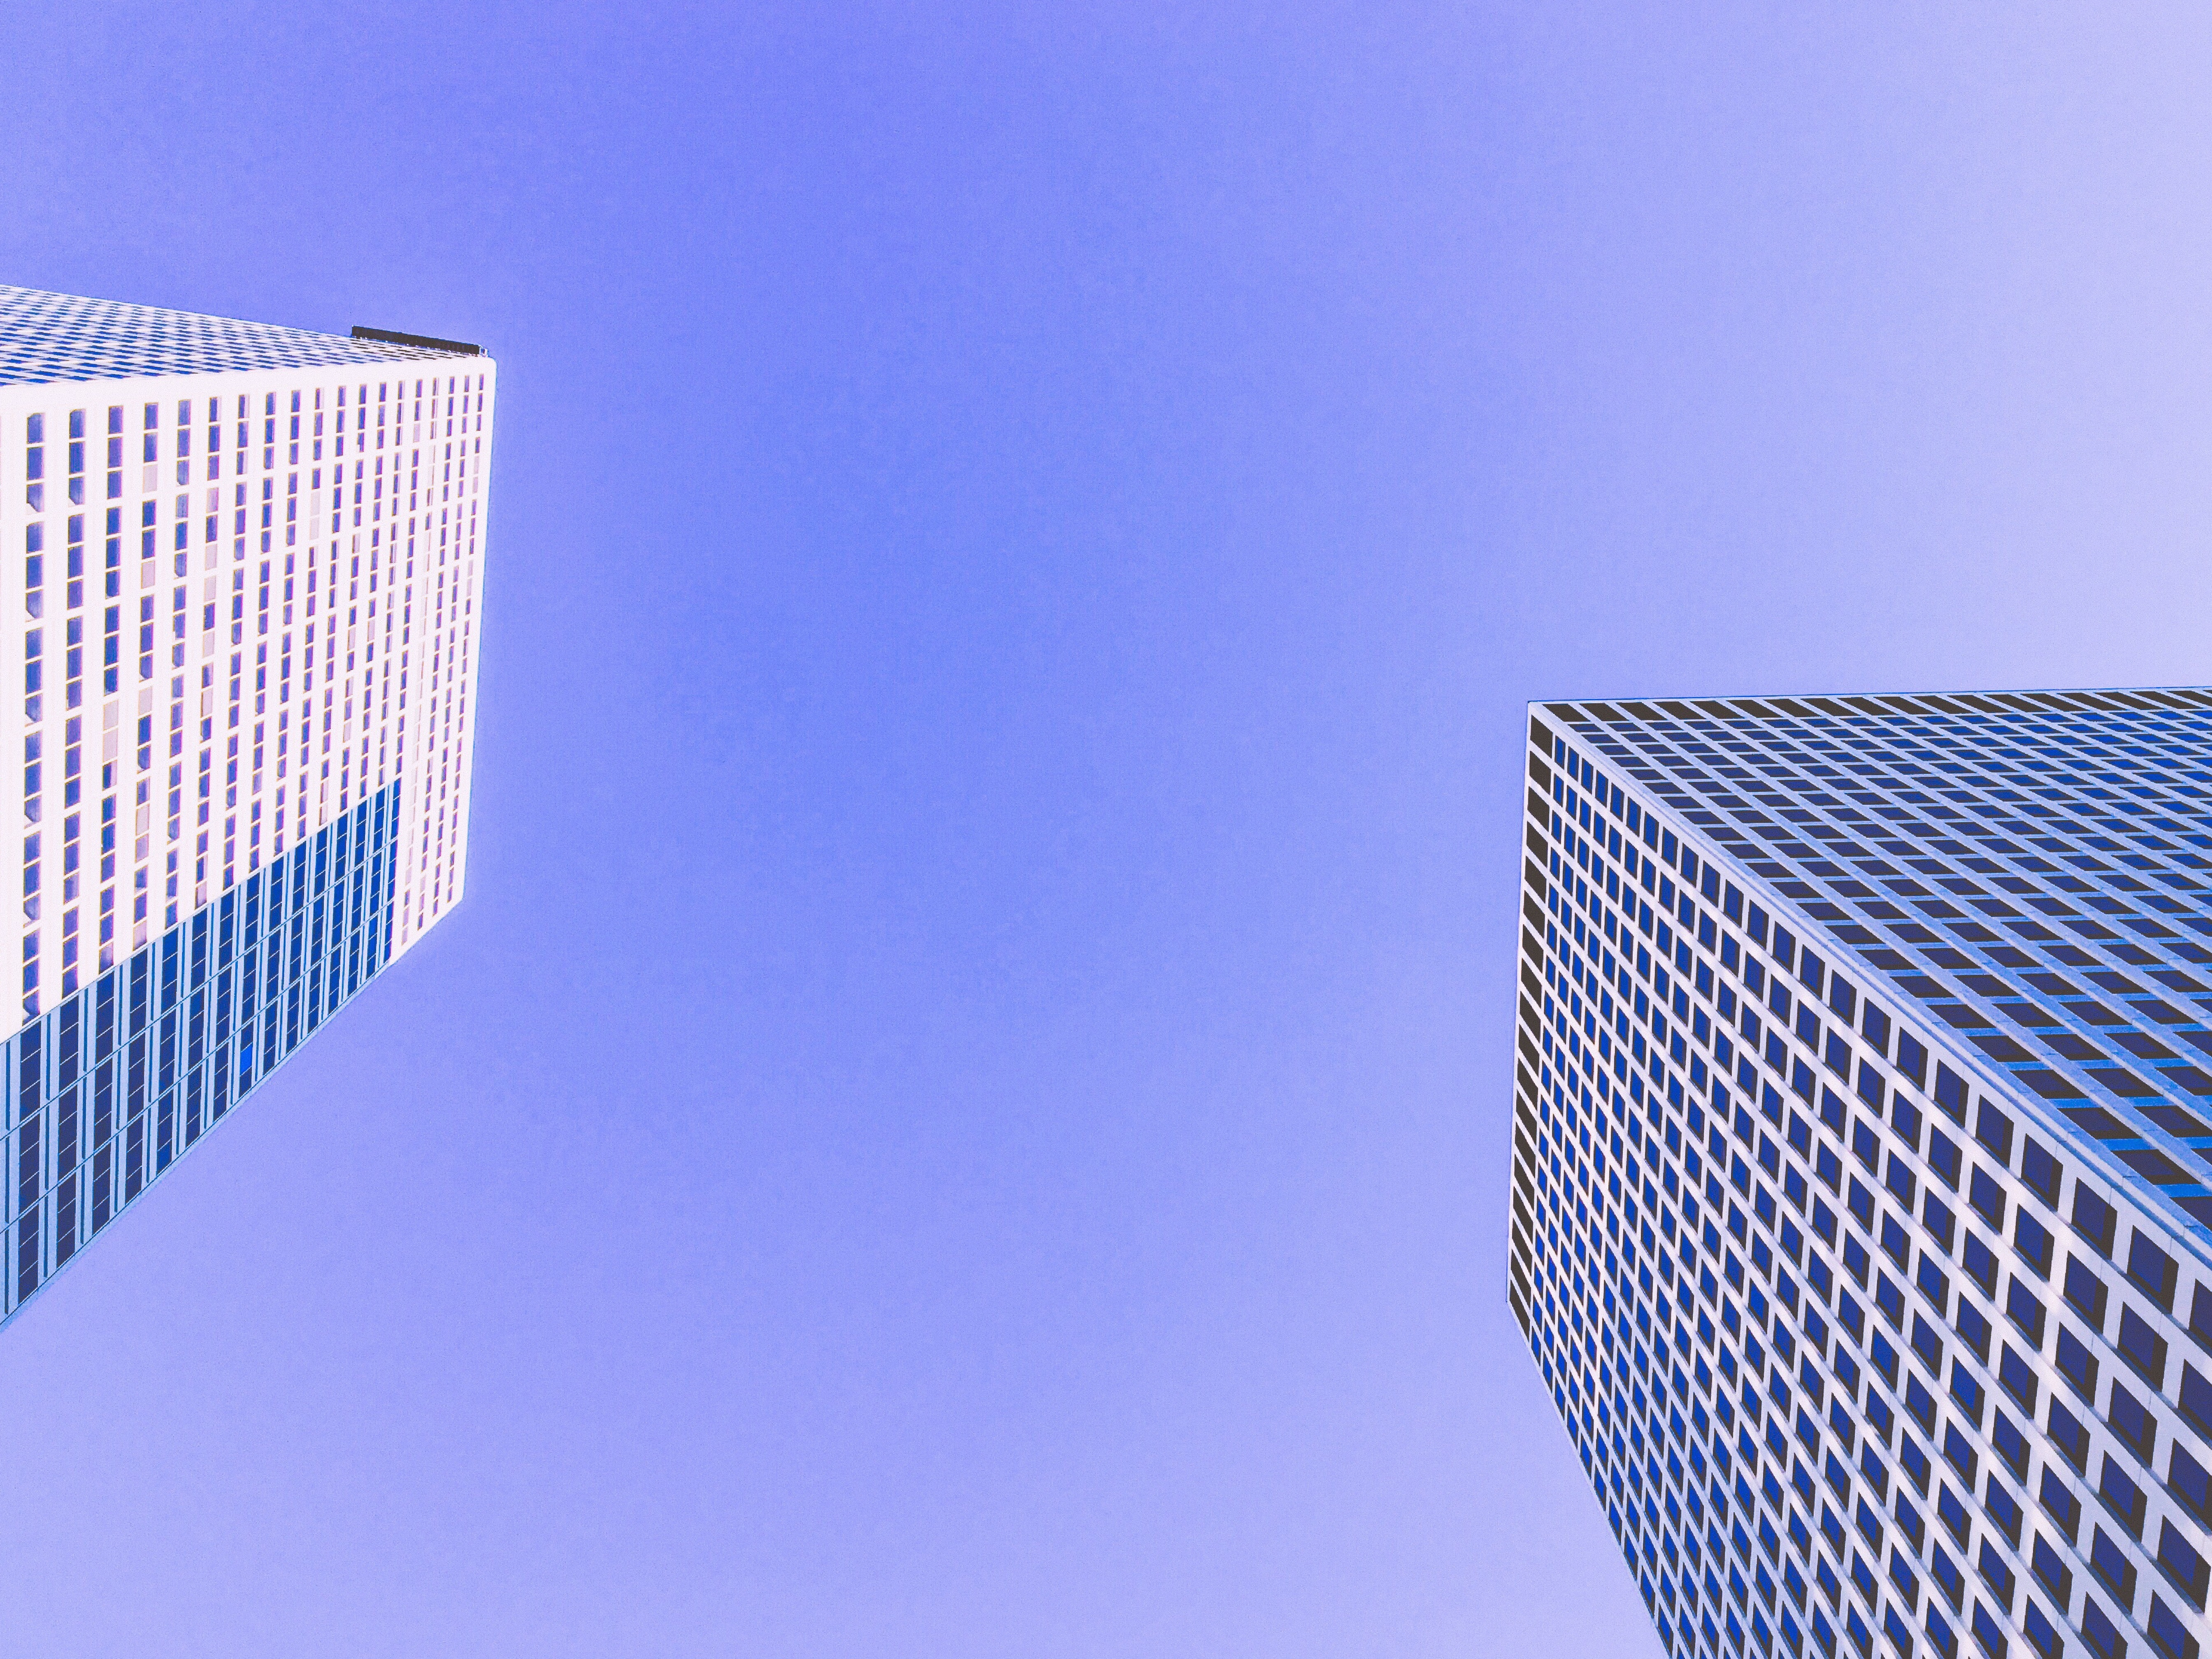
light, architecture, sky, skyscraper, line, reflection, tower, facade, blue, lighting, tower block, energy, shape, atmosphere of earth